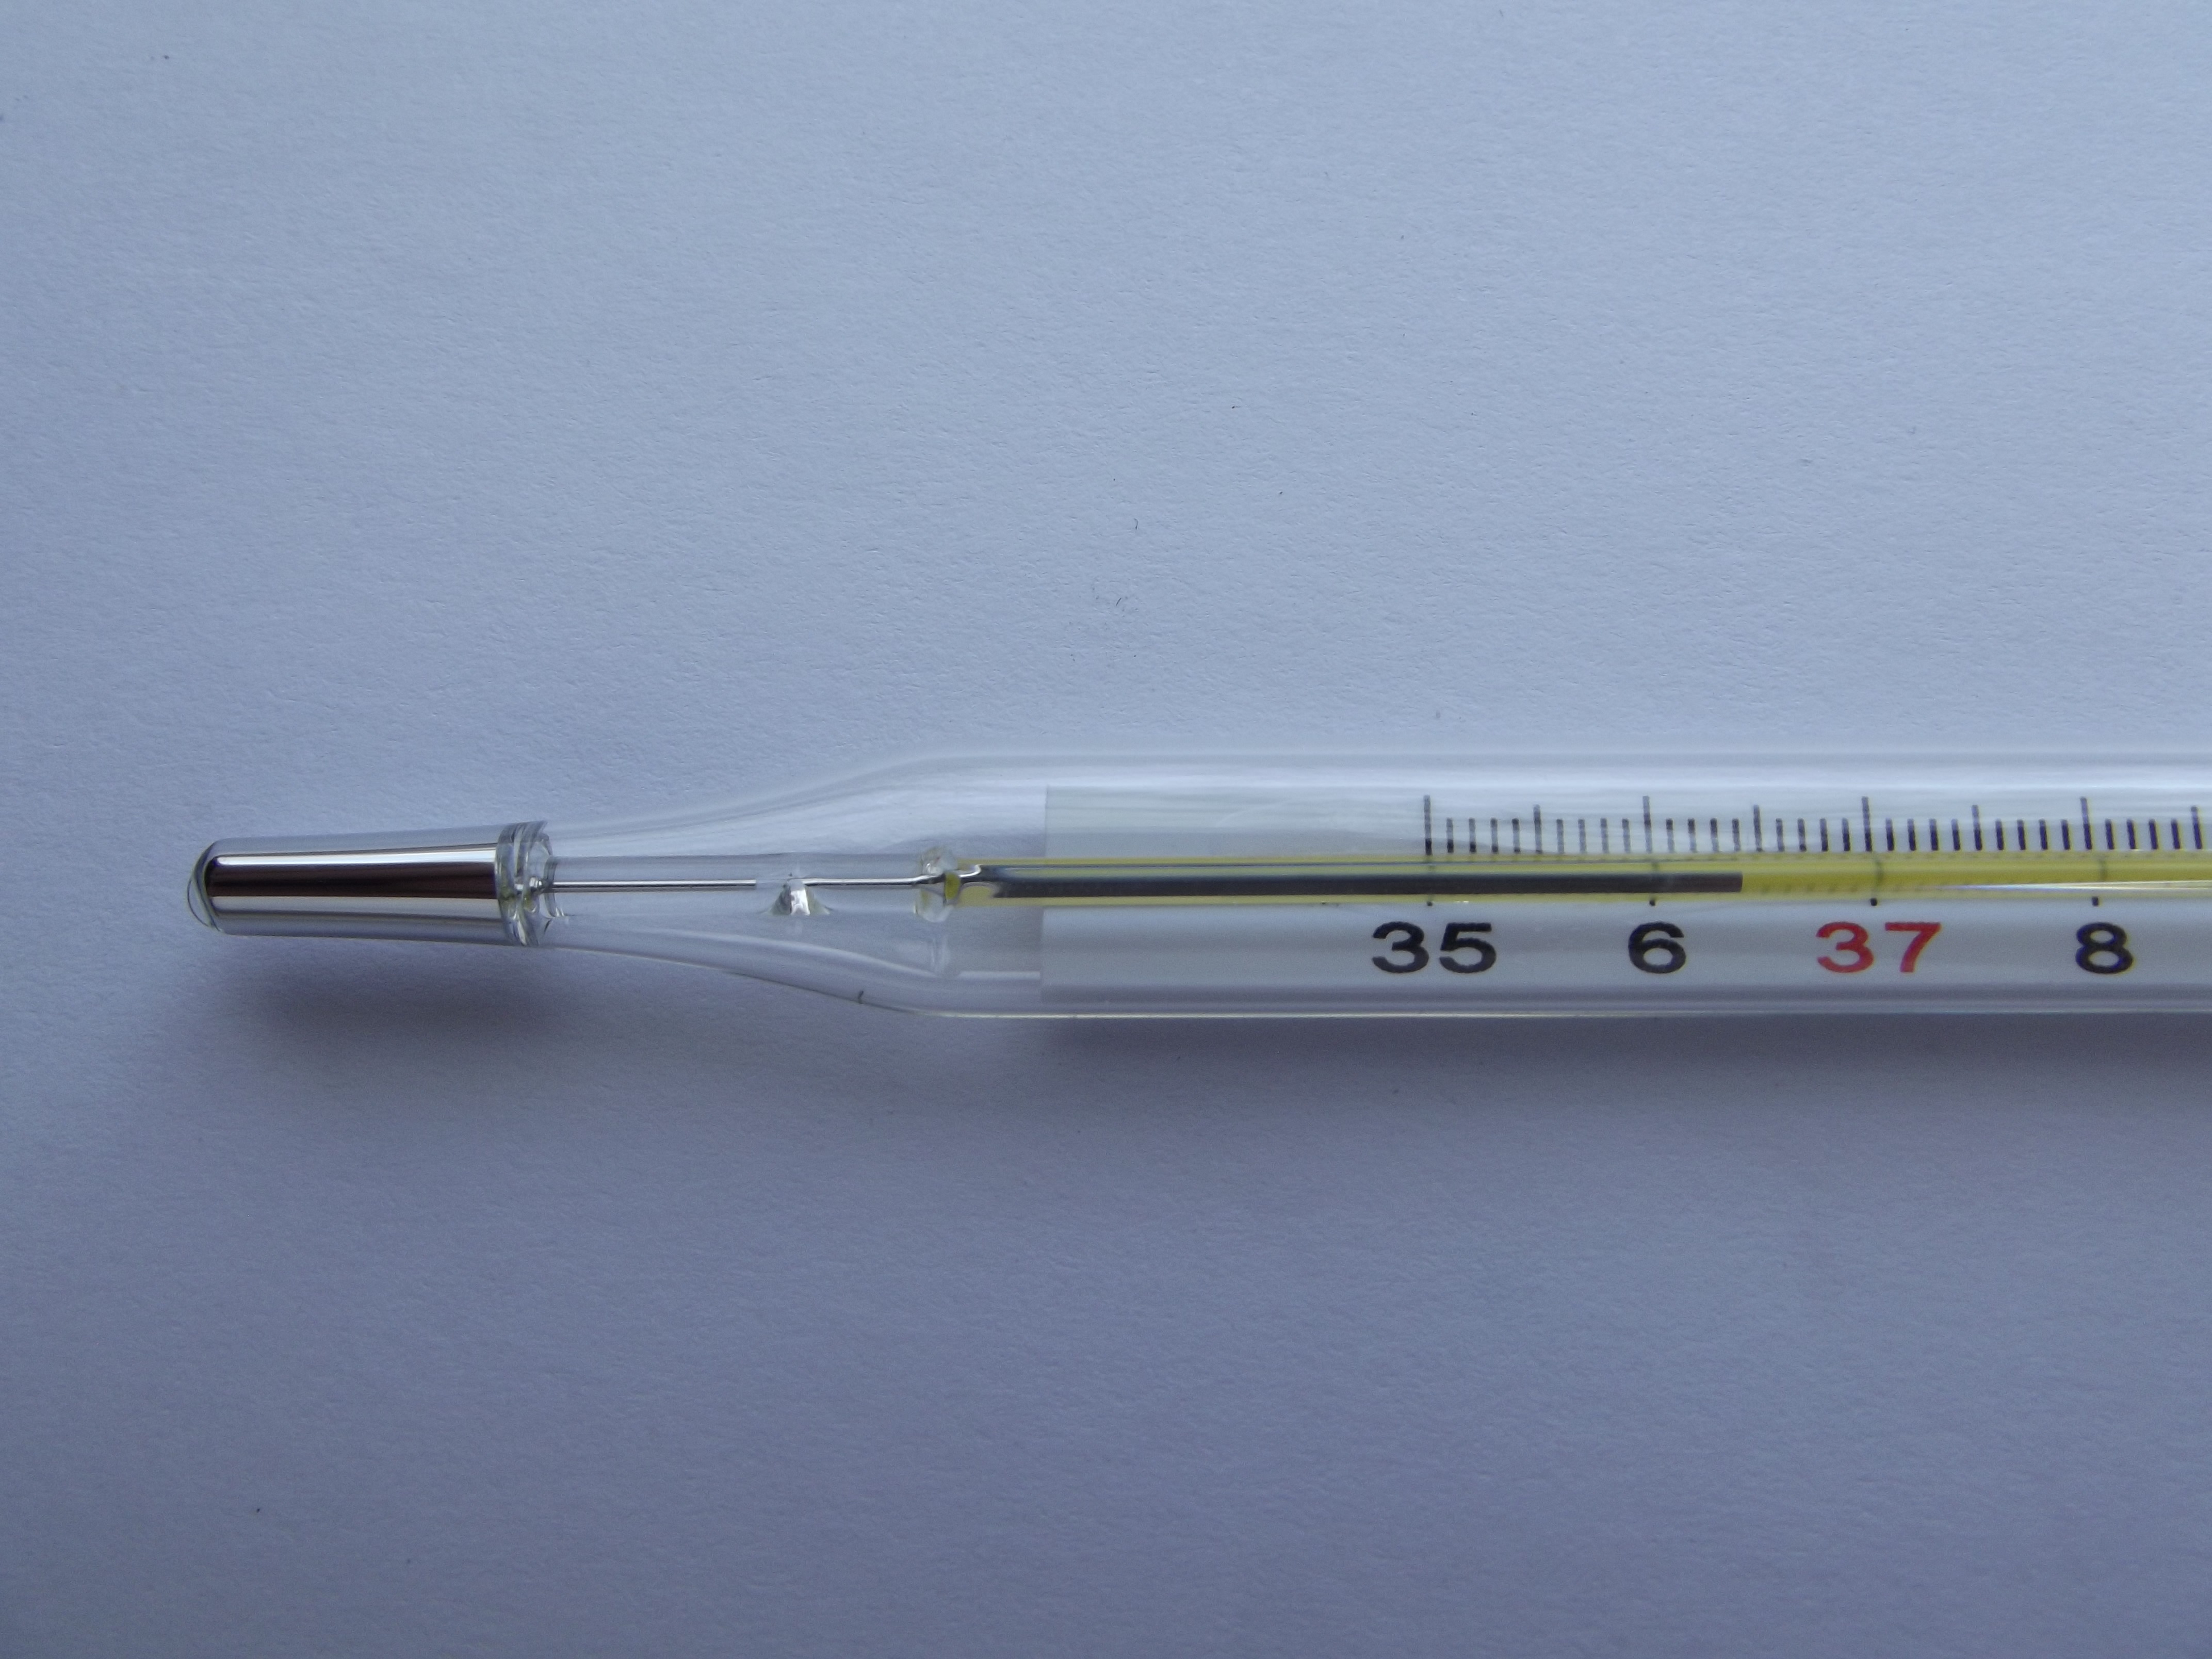
pen, instrument, scale, healthy, bless you, thermometer, sick, temperature, celsius, ball pen, thermometers